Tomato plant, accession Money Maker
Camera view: horizontal (90 deg, fisheye); turntable rotation: 300 degrees
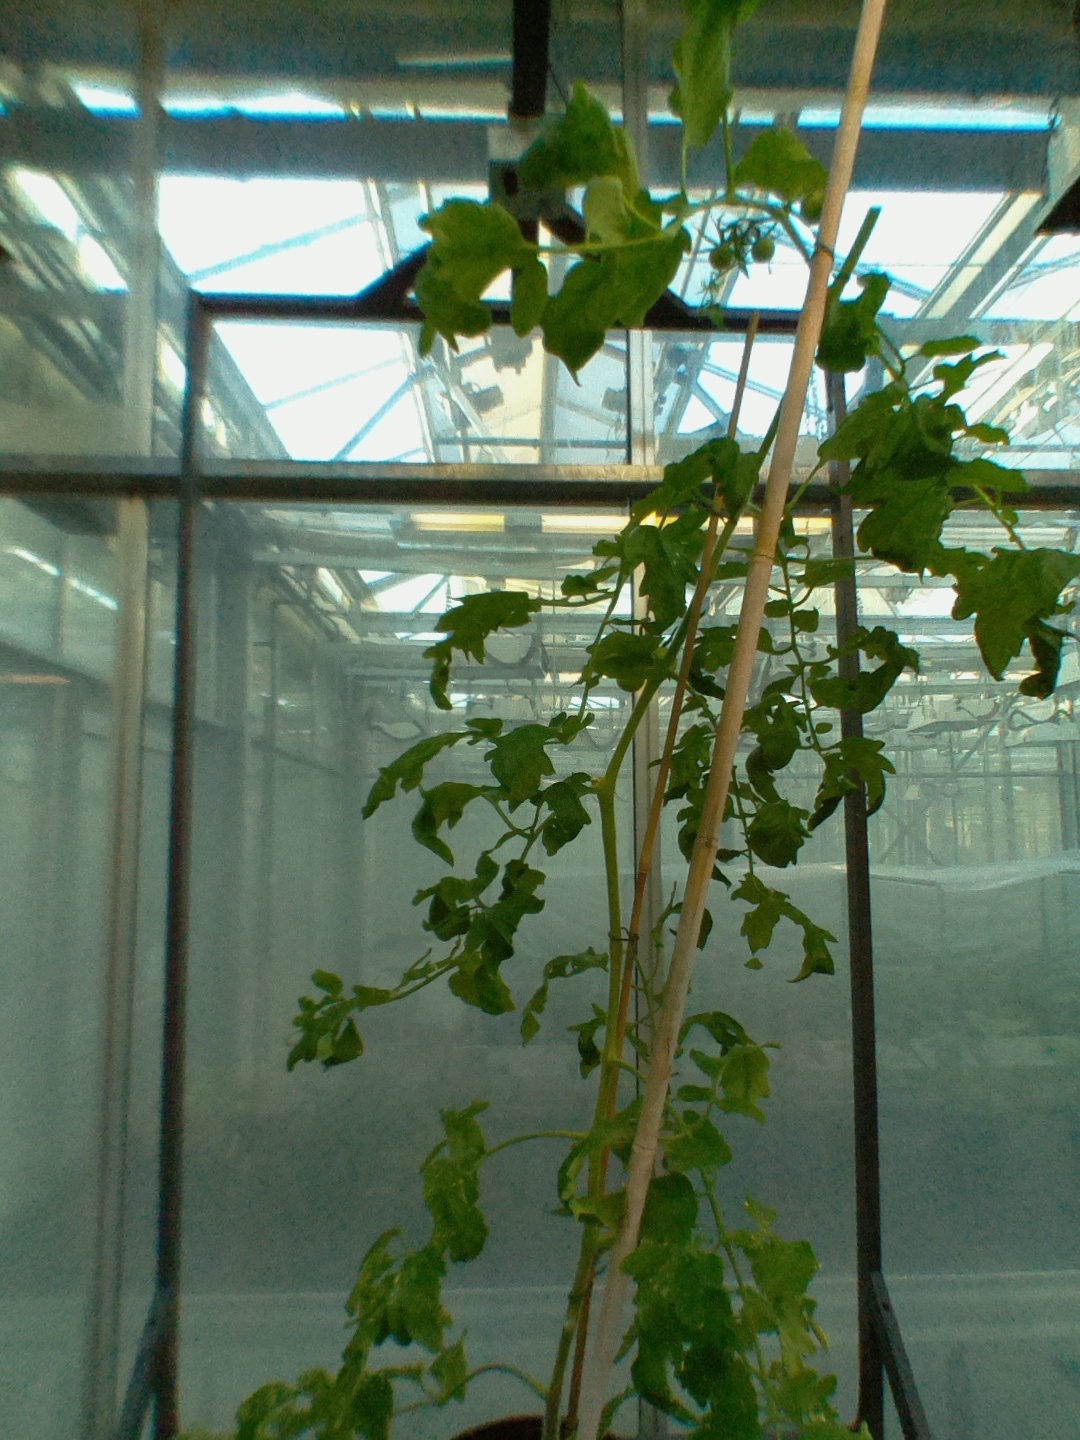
BBCH growth stage 71: 10%-20% of final fruit size